Stapleton Road railway station

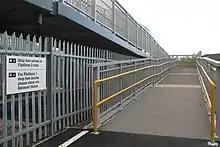
The new footbridge at Stapleton Road opened in 2019 providing step-free access throughout the station

Stapleton Road railway station is in the Easton area of Bristol. The surrounding area is primarily residential, with the M32 motorway to the north of the station, and an industrial and commercial area north of that. The station is named after the A432 Stapleton Road just north of the station. The station can be accessed by Belmont Street to the west, an unnamed access road to the east, or by a set of steps from Stapleton Road. Access to the southbound platform is via a slope of gradient greater than 1 in 12. The station is on the Cross Country Route between and , and on the Severn Beach Line from Bristol Temple Meads to . It is from Bristol Temple Meads. Directly to the north of the station is a bridge over the A432, then a bridge over the M32, then Narroways Hill Junction, where the Severn Beach Line diverges from the Cross Country Route. The next station north along the Cross Country Route is , the next station north along the Severn Beach Line is , and the next station south is .